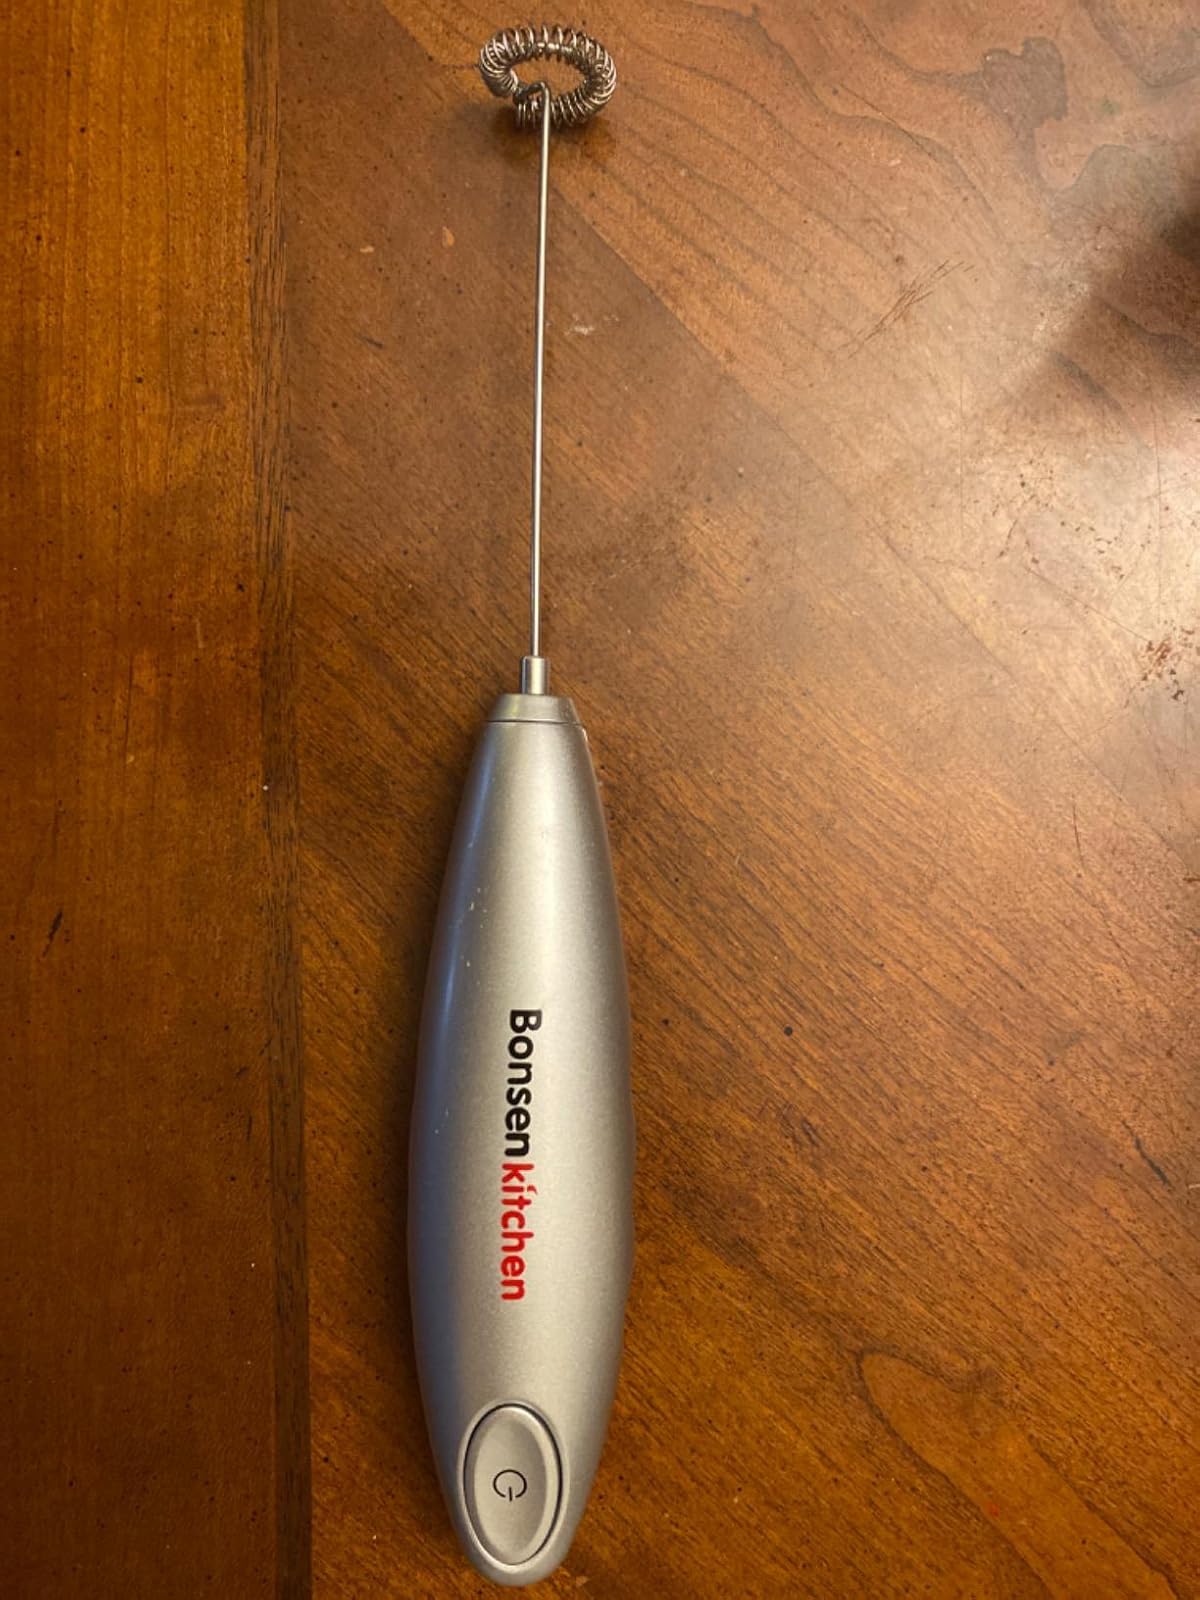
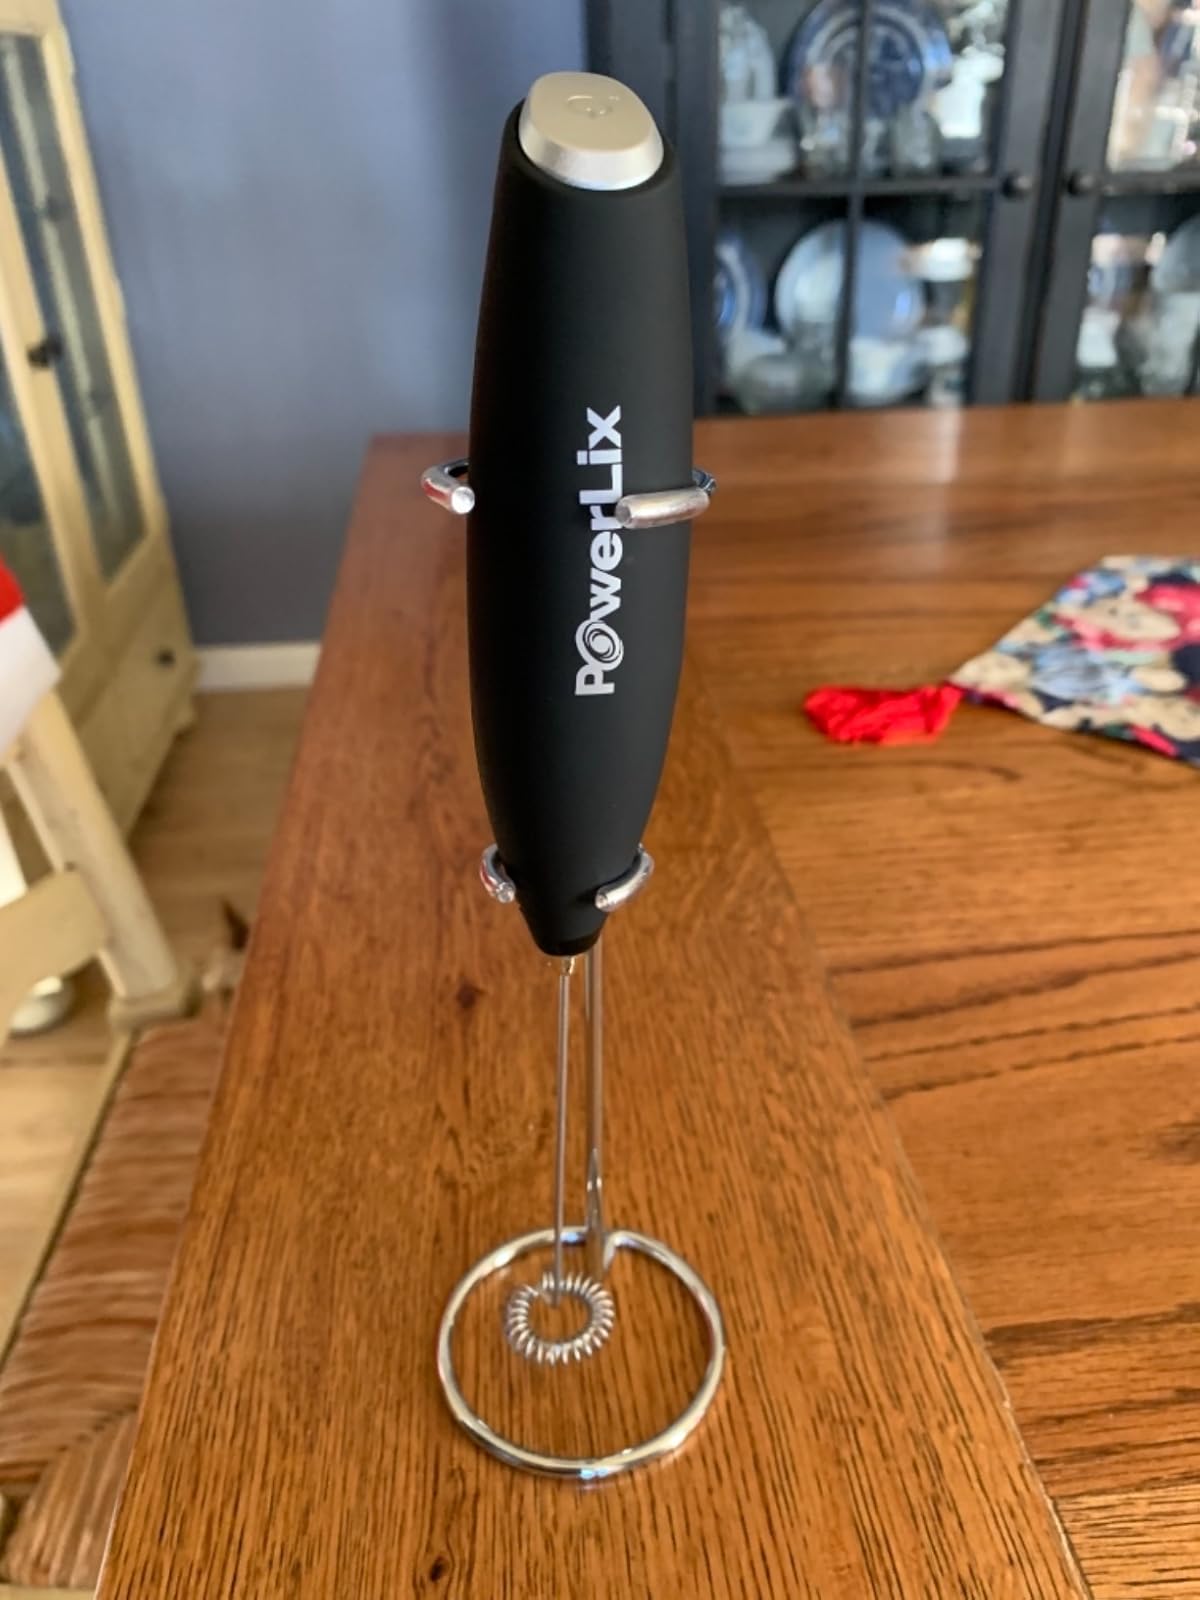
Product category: items_mixer
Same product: no